Grace Hazard

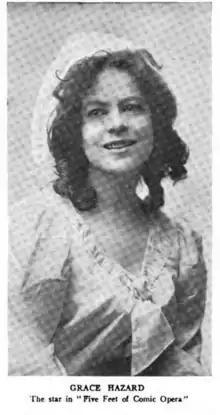
Grace Hazard, from a 1909 publication.

In 1910, she was listed among the "very few, really high-class artists" in vaudeville, along with Cecilia Loftus, Vesta Tilley, Harry Lauder, Albert Chevalier, and the duo Cressy and Dane. Hazard was still touring with "Five Feet of Comic Opera" in 1912, with additional dance and musical elements. In 1918 she performed at a wartime benefit for the American Red Cross.